Jack Linkletter

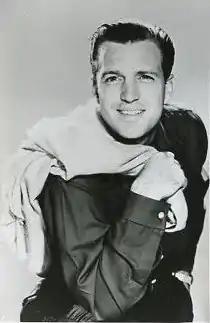
Linkletter in 1963

Arthur Jack Linkletter (November 20, 1937 – December 18, 2007) was an American game show and television host and entertainer. He was the son of Art Linkletter.